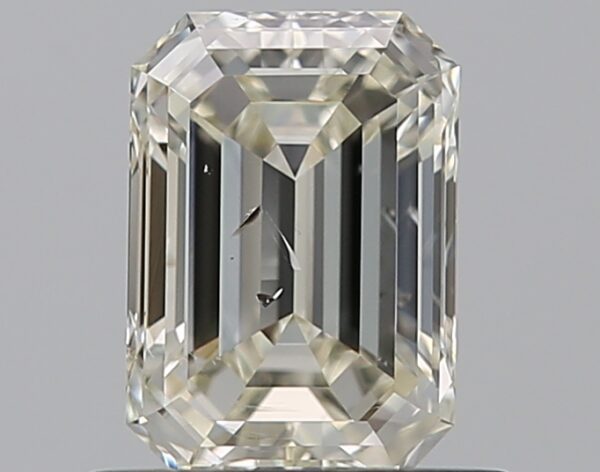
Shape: emerald
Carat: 0.7
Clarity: SI2
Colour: J
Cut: EX
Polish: EX
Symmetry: VG
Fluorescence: N
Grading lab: GIA
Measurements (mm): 6.11 x 4.28 x 2.9